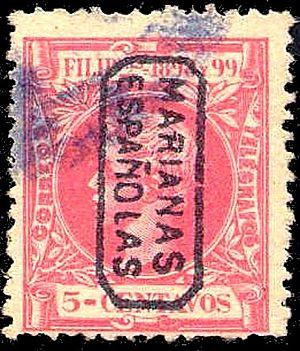
Les îles Mariannes est un chapelet d'îles, formées par les sommets émergés de quinze montagnes volcaniques dans l'est de la mer des Philippines. Elles sont les îles les plus au nord de la Micronésie. Elles se divisent en deux territoires américains distincts : l'île de Guam et les îles Mariannes du Nord.